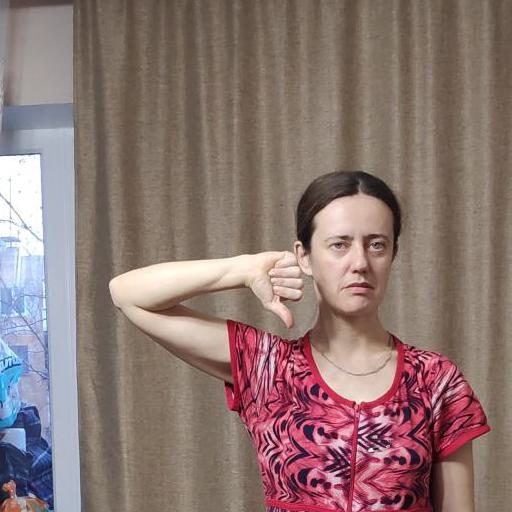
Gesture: dislike